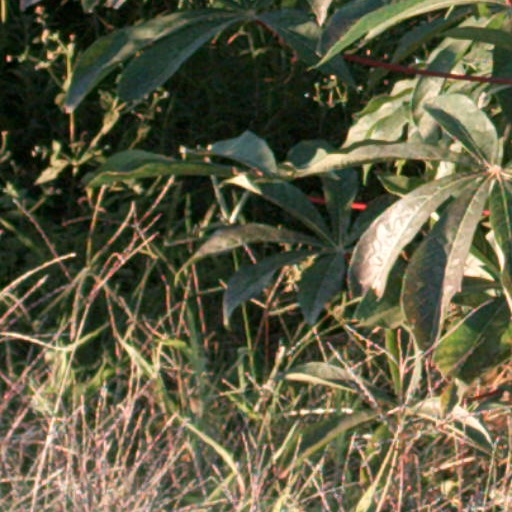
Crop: cassava